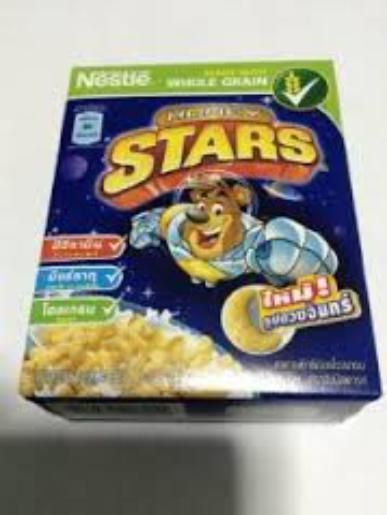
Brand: Honey Stars
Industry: Food